IBM 5250

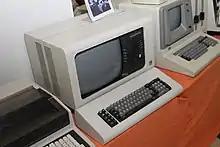
IBM 5251 display station on front of IBM 5120 system

Field attributes also define the type of data the operator can enter into a field, and specify other control information for the field.